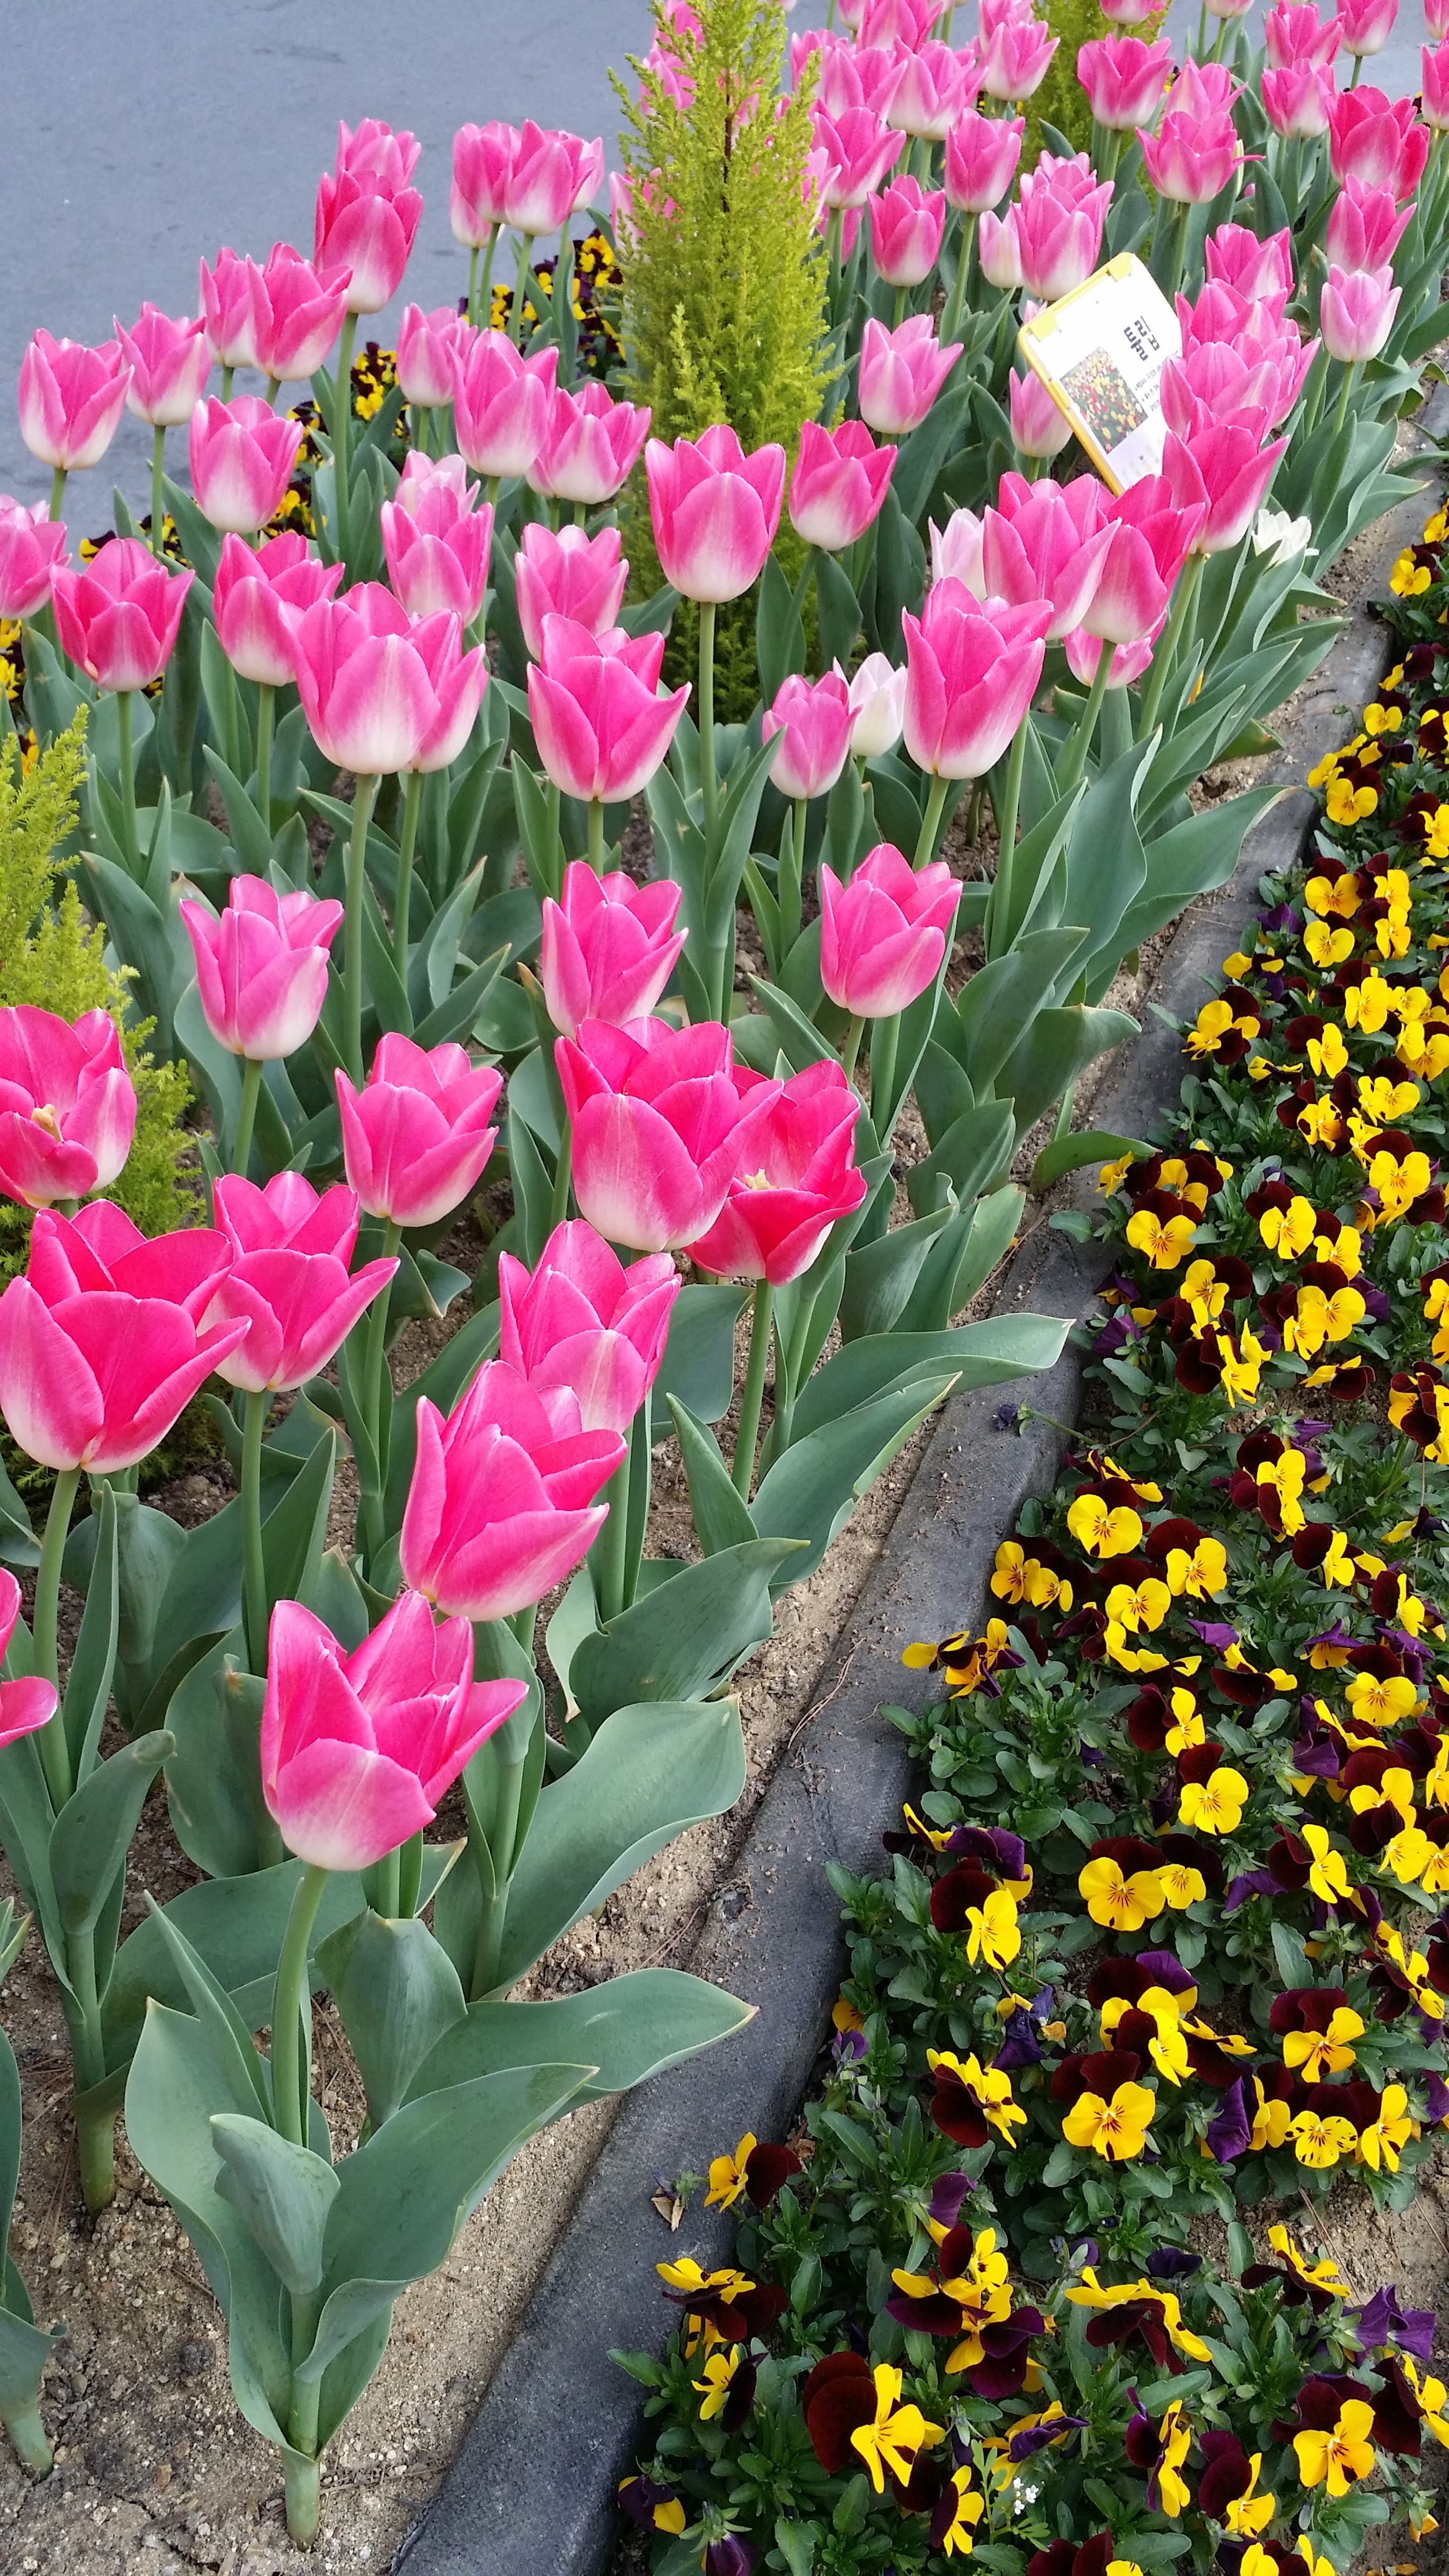
plant, flower, petal, tulip, spring, botany, flowers, floristry, flowering plant, lily family, land plant